Els Quatre Gats

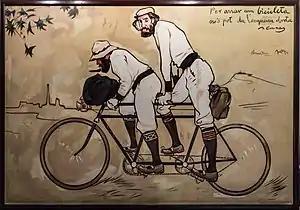
"Ramon Casas and Pere Romeu on a Tandem"

Unfortunately, Romeu was not a very savvy businessman and would often allow his friends to order food at discounted prices, sometimes not requiring them to pay at all. Because of this, Els Quatre Gats went out of business in June 1903. The legacy of the café lived on, however, thanks to the efforts of Ramon Casas and Miguel Utrillo. The two men continued to write a literary review inspired by the café for five years after the café closed. Eventually, after the death of Francisco Franco and the arrival of democracy in Spain in the 1970s, three prominent businessmen, Pere Moto, Ricard Alsina, and Ana Verdeguer began efforts to restore the café to its original glory with a new proposal to the Spanish government. The proposal made the argument that the restoration of the café would benefit the cultural environment of Barcelona, which was of great importance after the oppression the land of Catalonia had suffered under Franco. In 1978, the famous café was finally reopened to the public and Casa Martí was restored to its former glory in 1991.